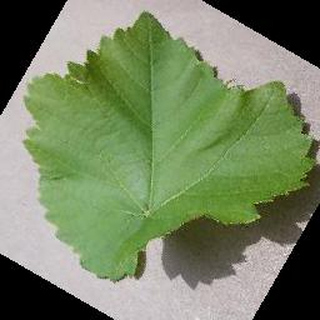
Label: healthy_grape